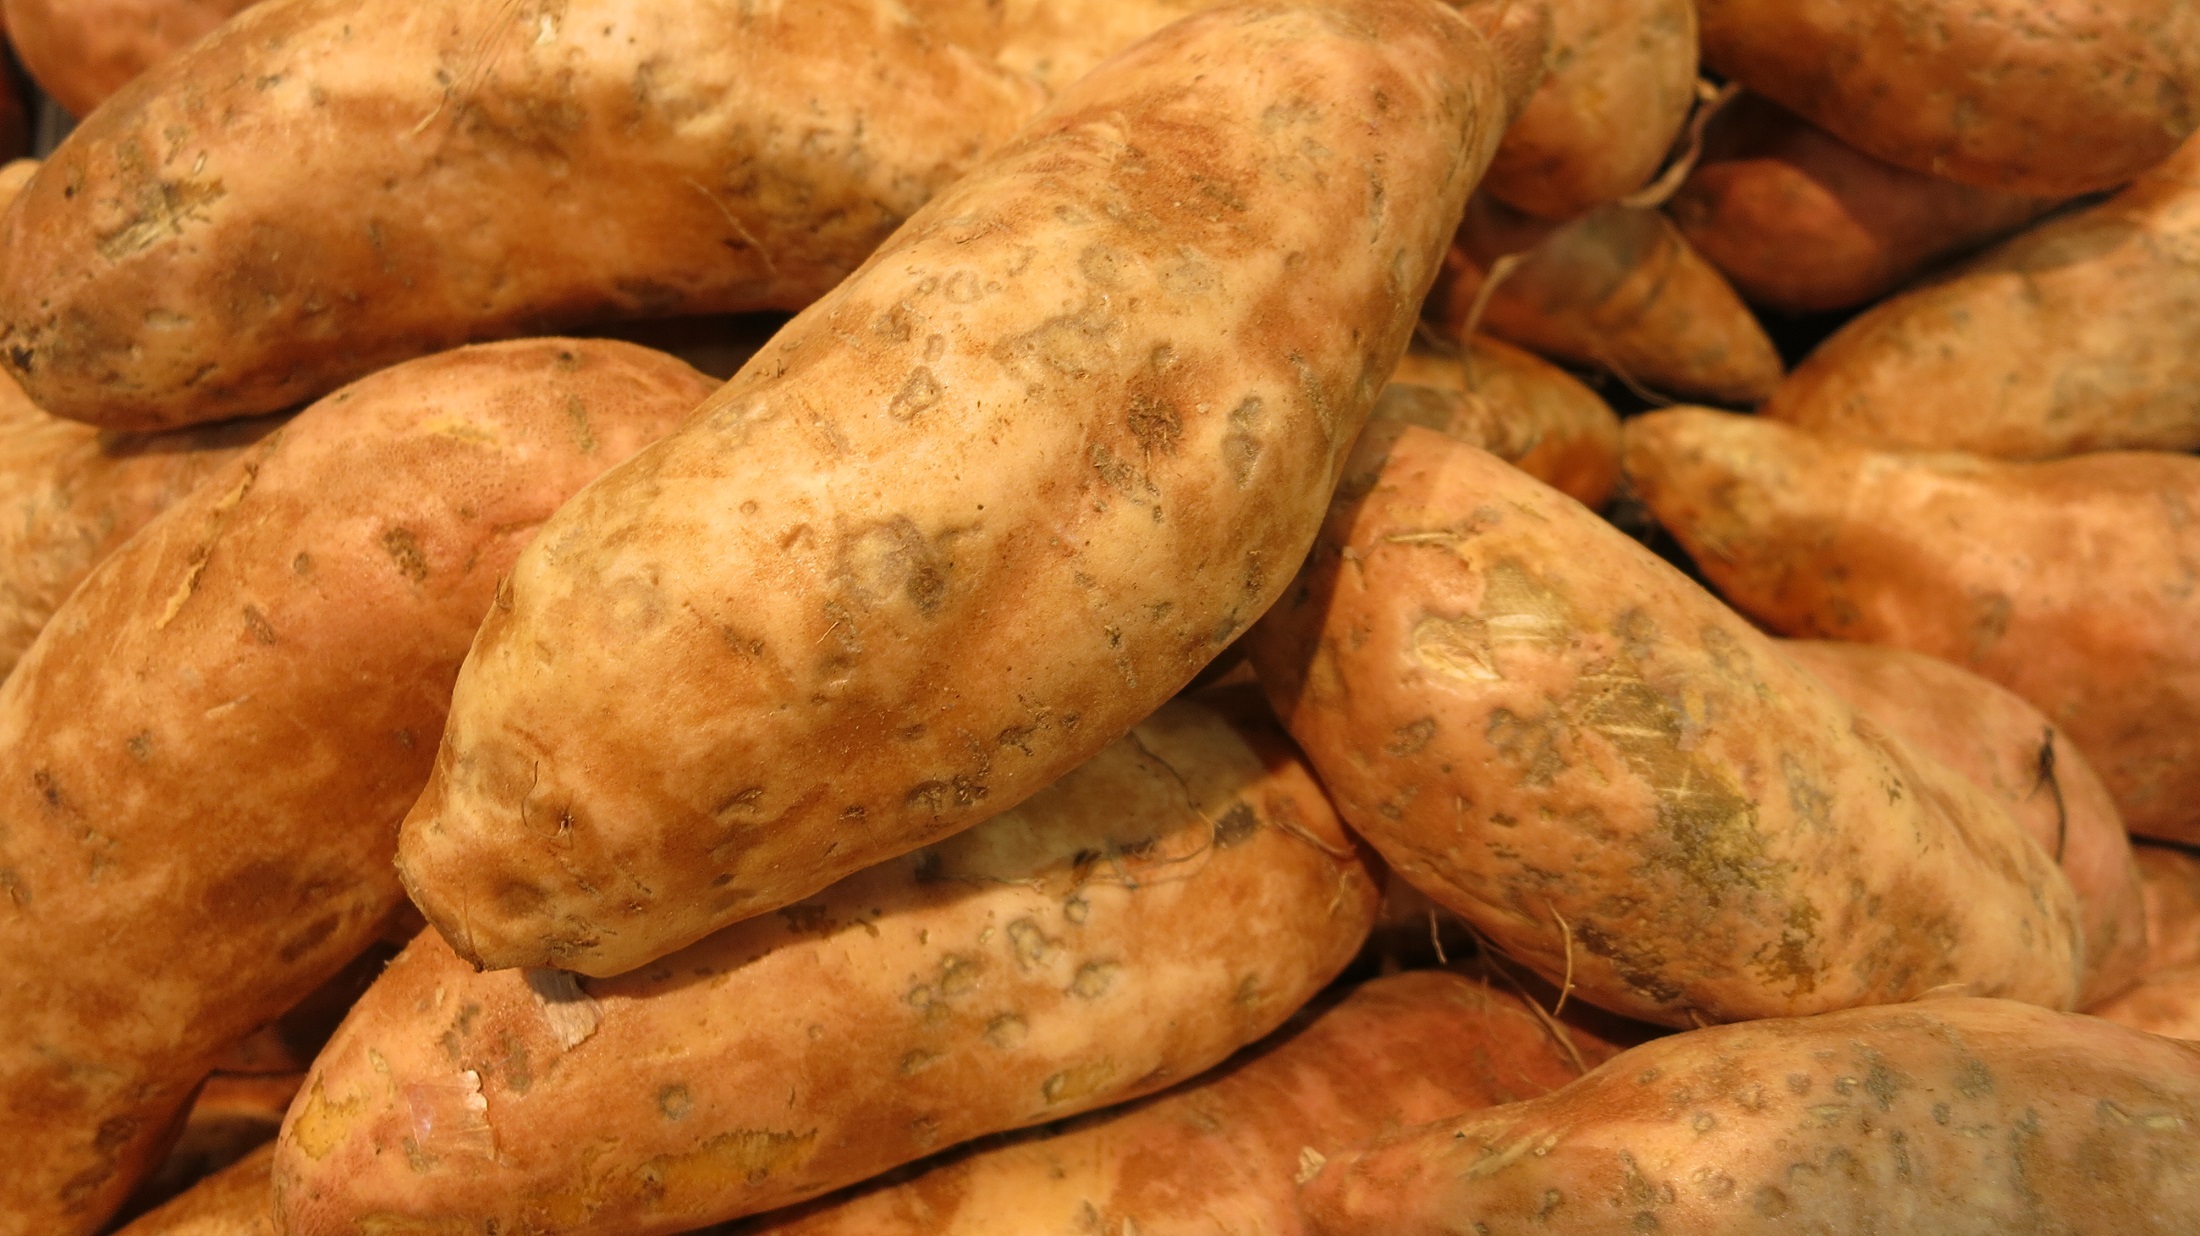
plant, food, harvest, produce, vegetable, fresh, agriculture, healthy, root, nutrition, raw, flowering plant, tuber, sweet potatoes, root vegetable, starchy, land plant